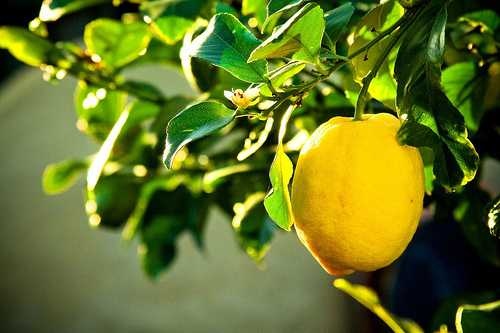
Label: Lemon